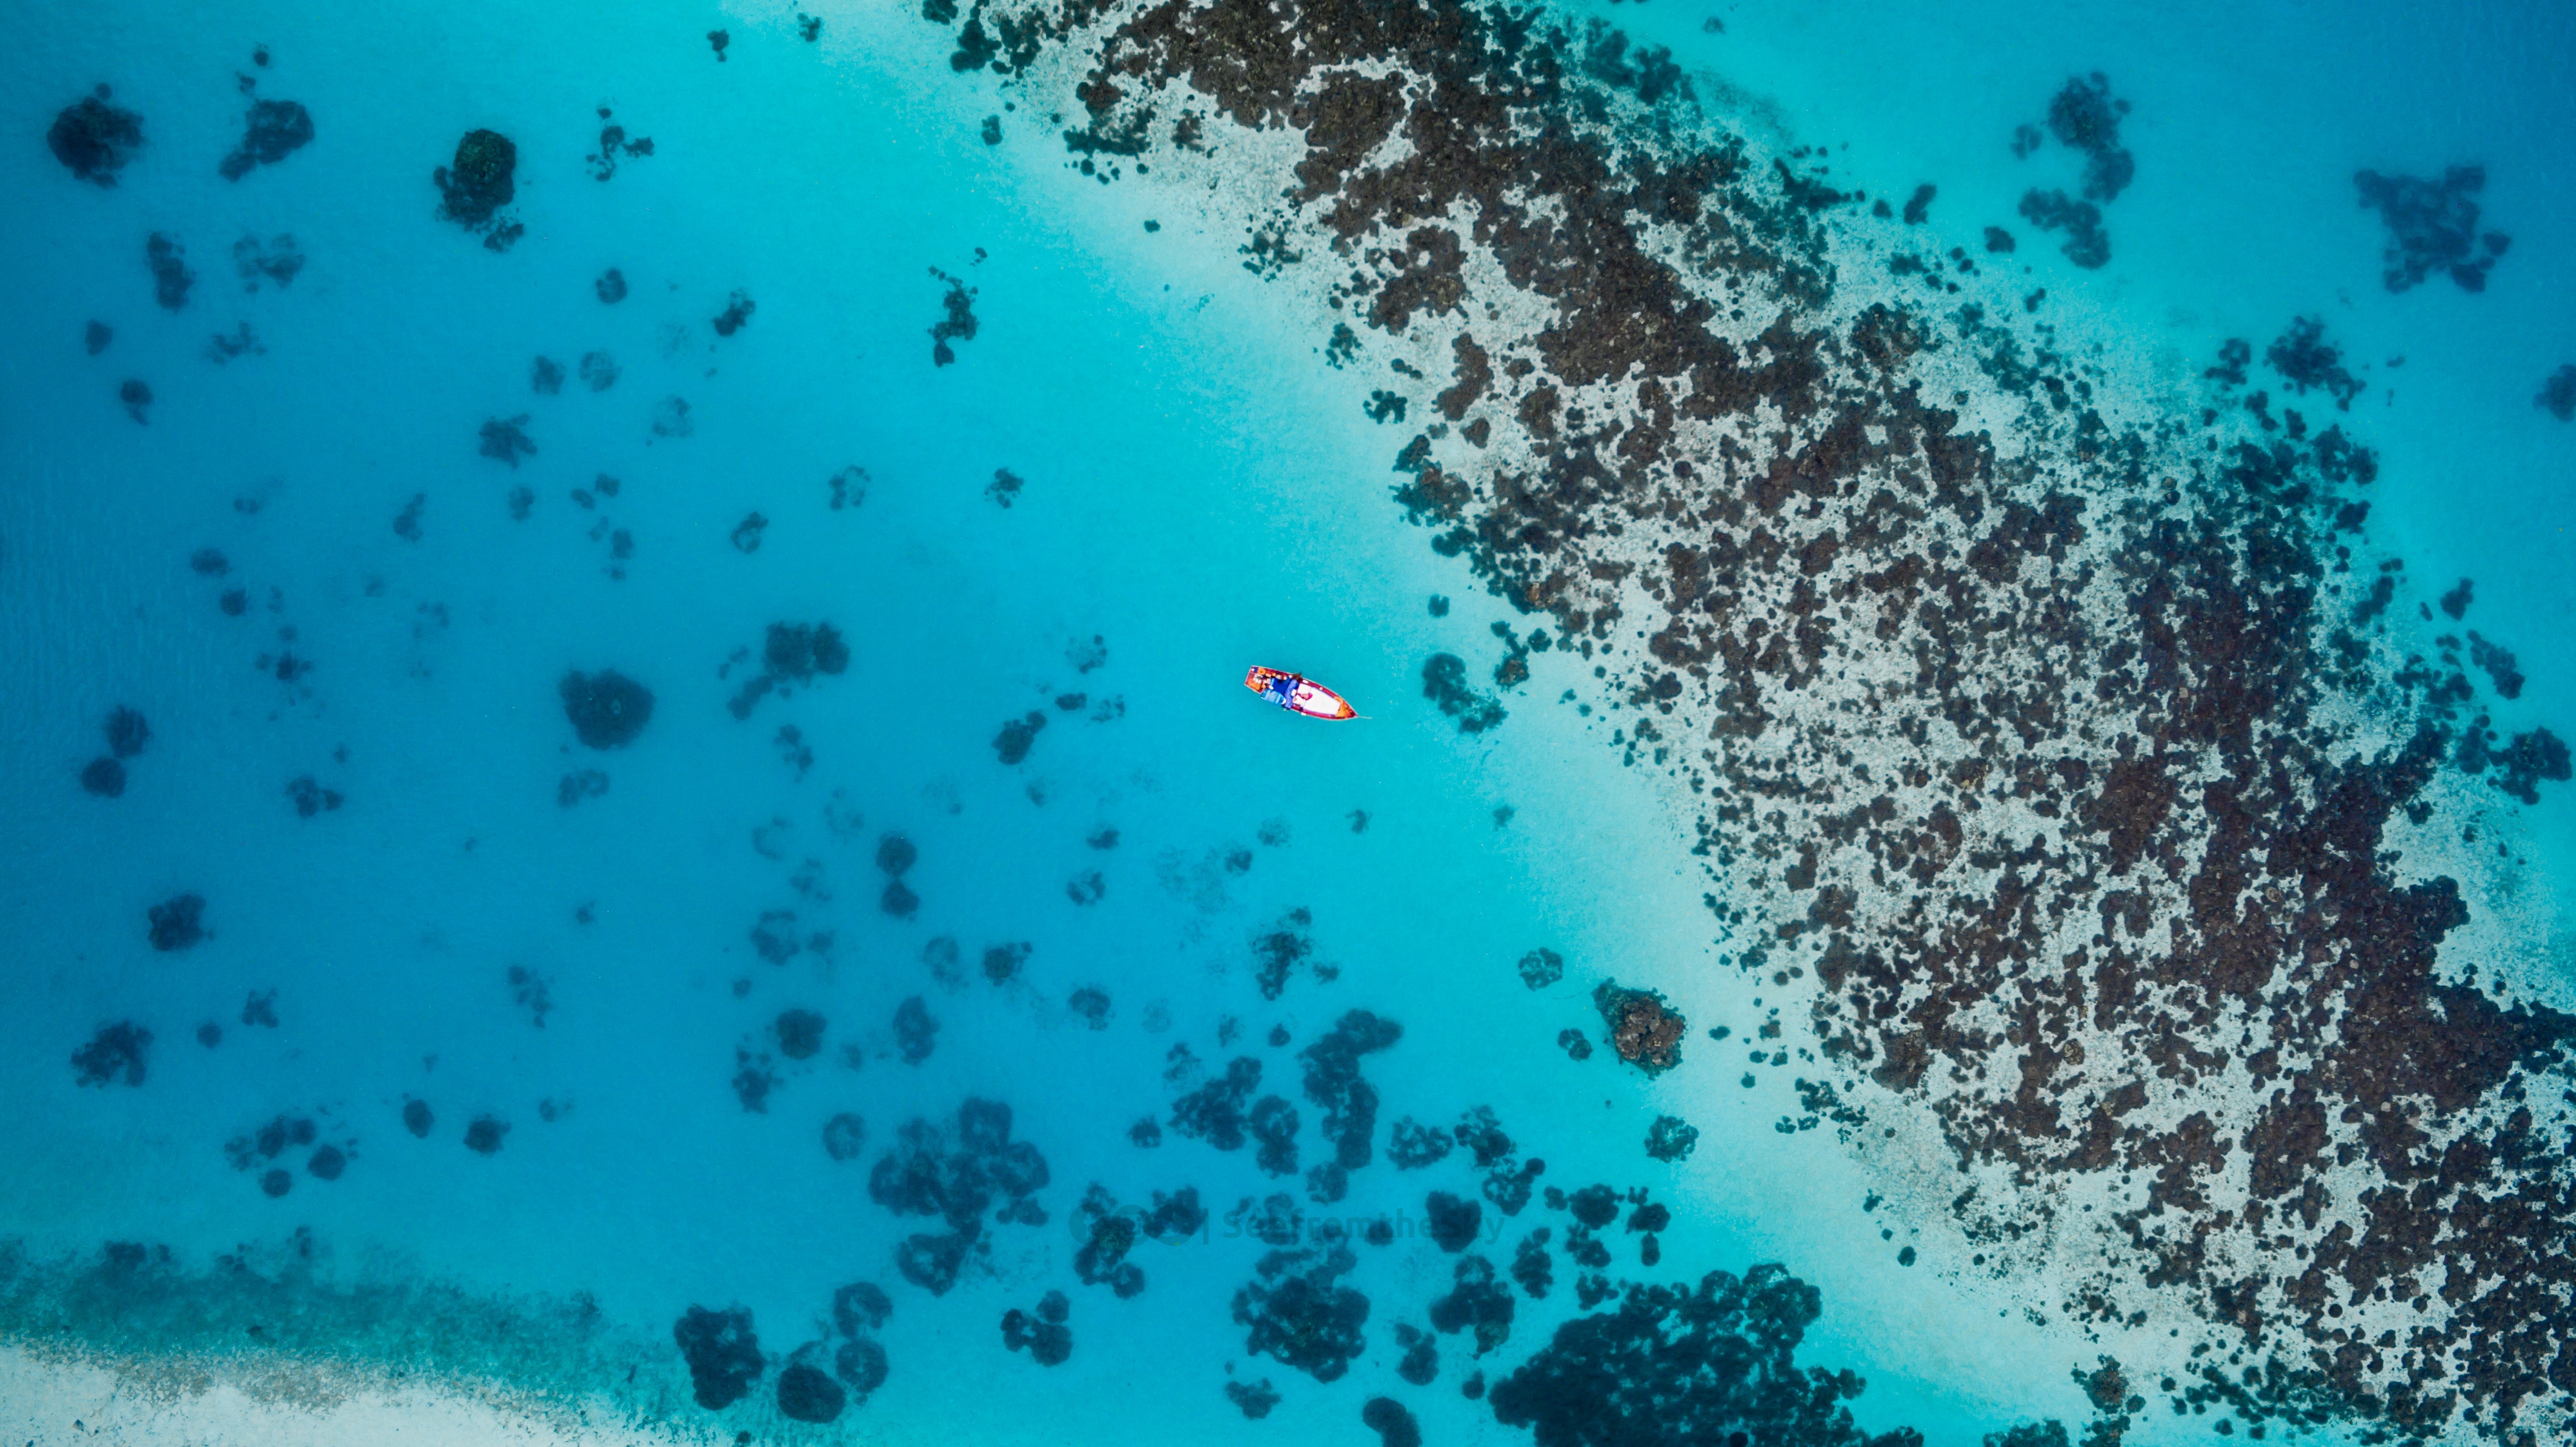
sea, water, ocean, boat, diving, underwater, biology, coral, swimming, coral reef, reef, water sport, marine biology, underwater diving